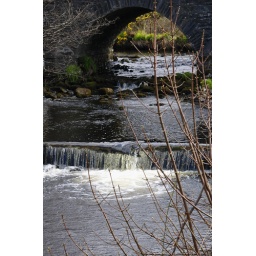
to get the bridge centre I would have to stand out in the river